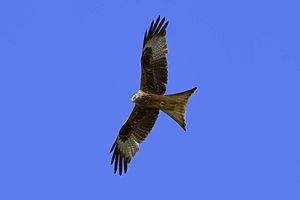
Rød glente
Rød Glente på jagt over Skåne, Sverige.
Rød glente er en sjælden rovfugl i Danmark. Bestanden er dog i kraftig vækst. Mens Dansk Ornitologisk Forening i 2009 vurderede, at der var 75-80 ynglende par i Danmark, voksede bestanden til ca. 200 par i 2017.